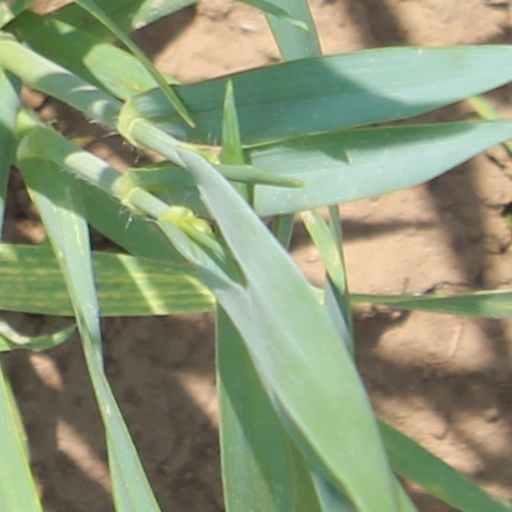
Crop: wheat